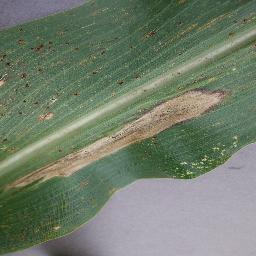
Label: Corn___Northern_Leaf_Blight